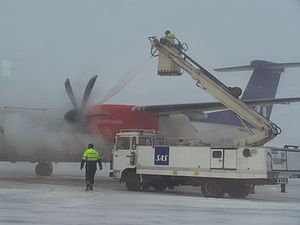
Scandinavian Airlines / SAS-koncernen
De-icing af en Bombardier Dash 8 i Växjö.
Scandinavian Airlines, der er forkortet SAS, er et svensk-norsk-dansk flyselskab, der er det største i Skandinavien.